Irish traditional music

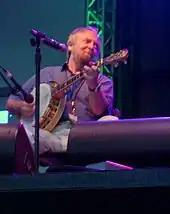
Banjo being played by Mick Moloney

The native Irish harping tradition was an aristocratic art music with its own canon and rules for arrangement and compositional structure, only tangentially associated with the folkloric music of the common people which is the ancestor of present-day Irish traditional music. Some of the late exponents of the harping tradition, such as O'Carolan, were influenced by the Italian Baroque art music of such composers as Vivaldi, which could be heard in the theatres and concert halls of Dublin. The harping tradition did not long outlast the native Gaelic aristocracy which supported it. By the early 19th century, the Irish harp and its music were, for all intents and purposes, dead. Tunes from the harping tradition survived only as unharmonised melodies which had been picked up by the folkloric tradition or were preserved as notated in collections such as Edward Bunting's (he attended the Belfast Harp Festival in 1792) in which the tunes were most often modified to make them fit for the drawing room pianofortes of the Anglicised middle and upper classes.